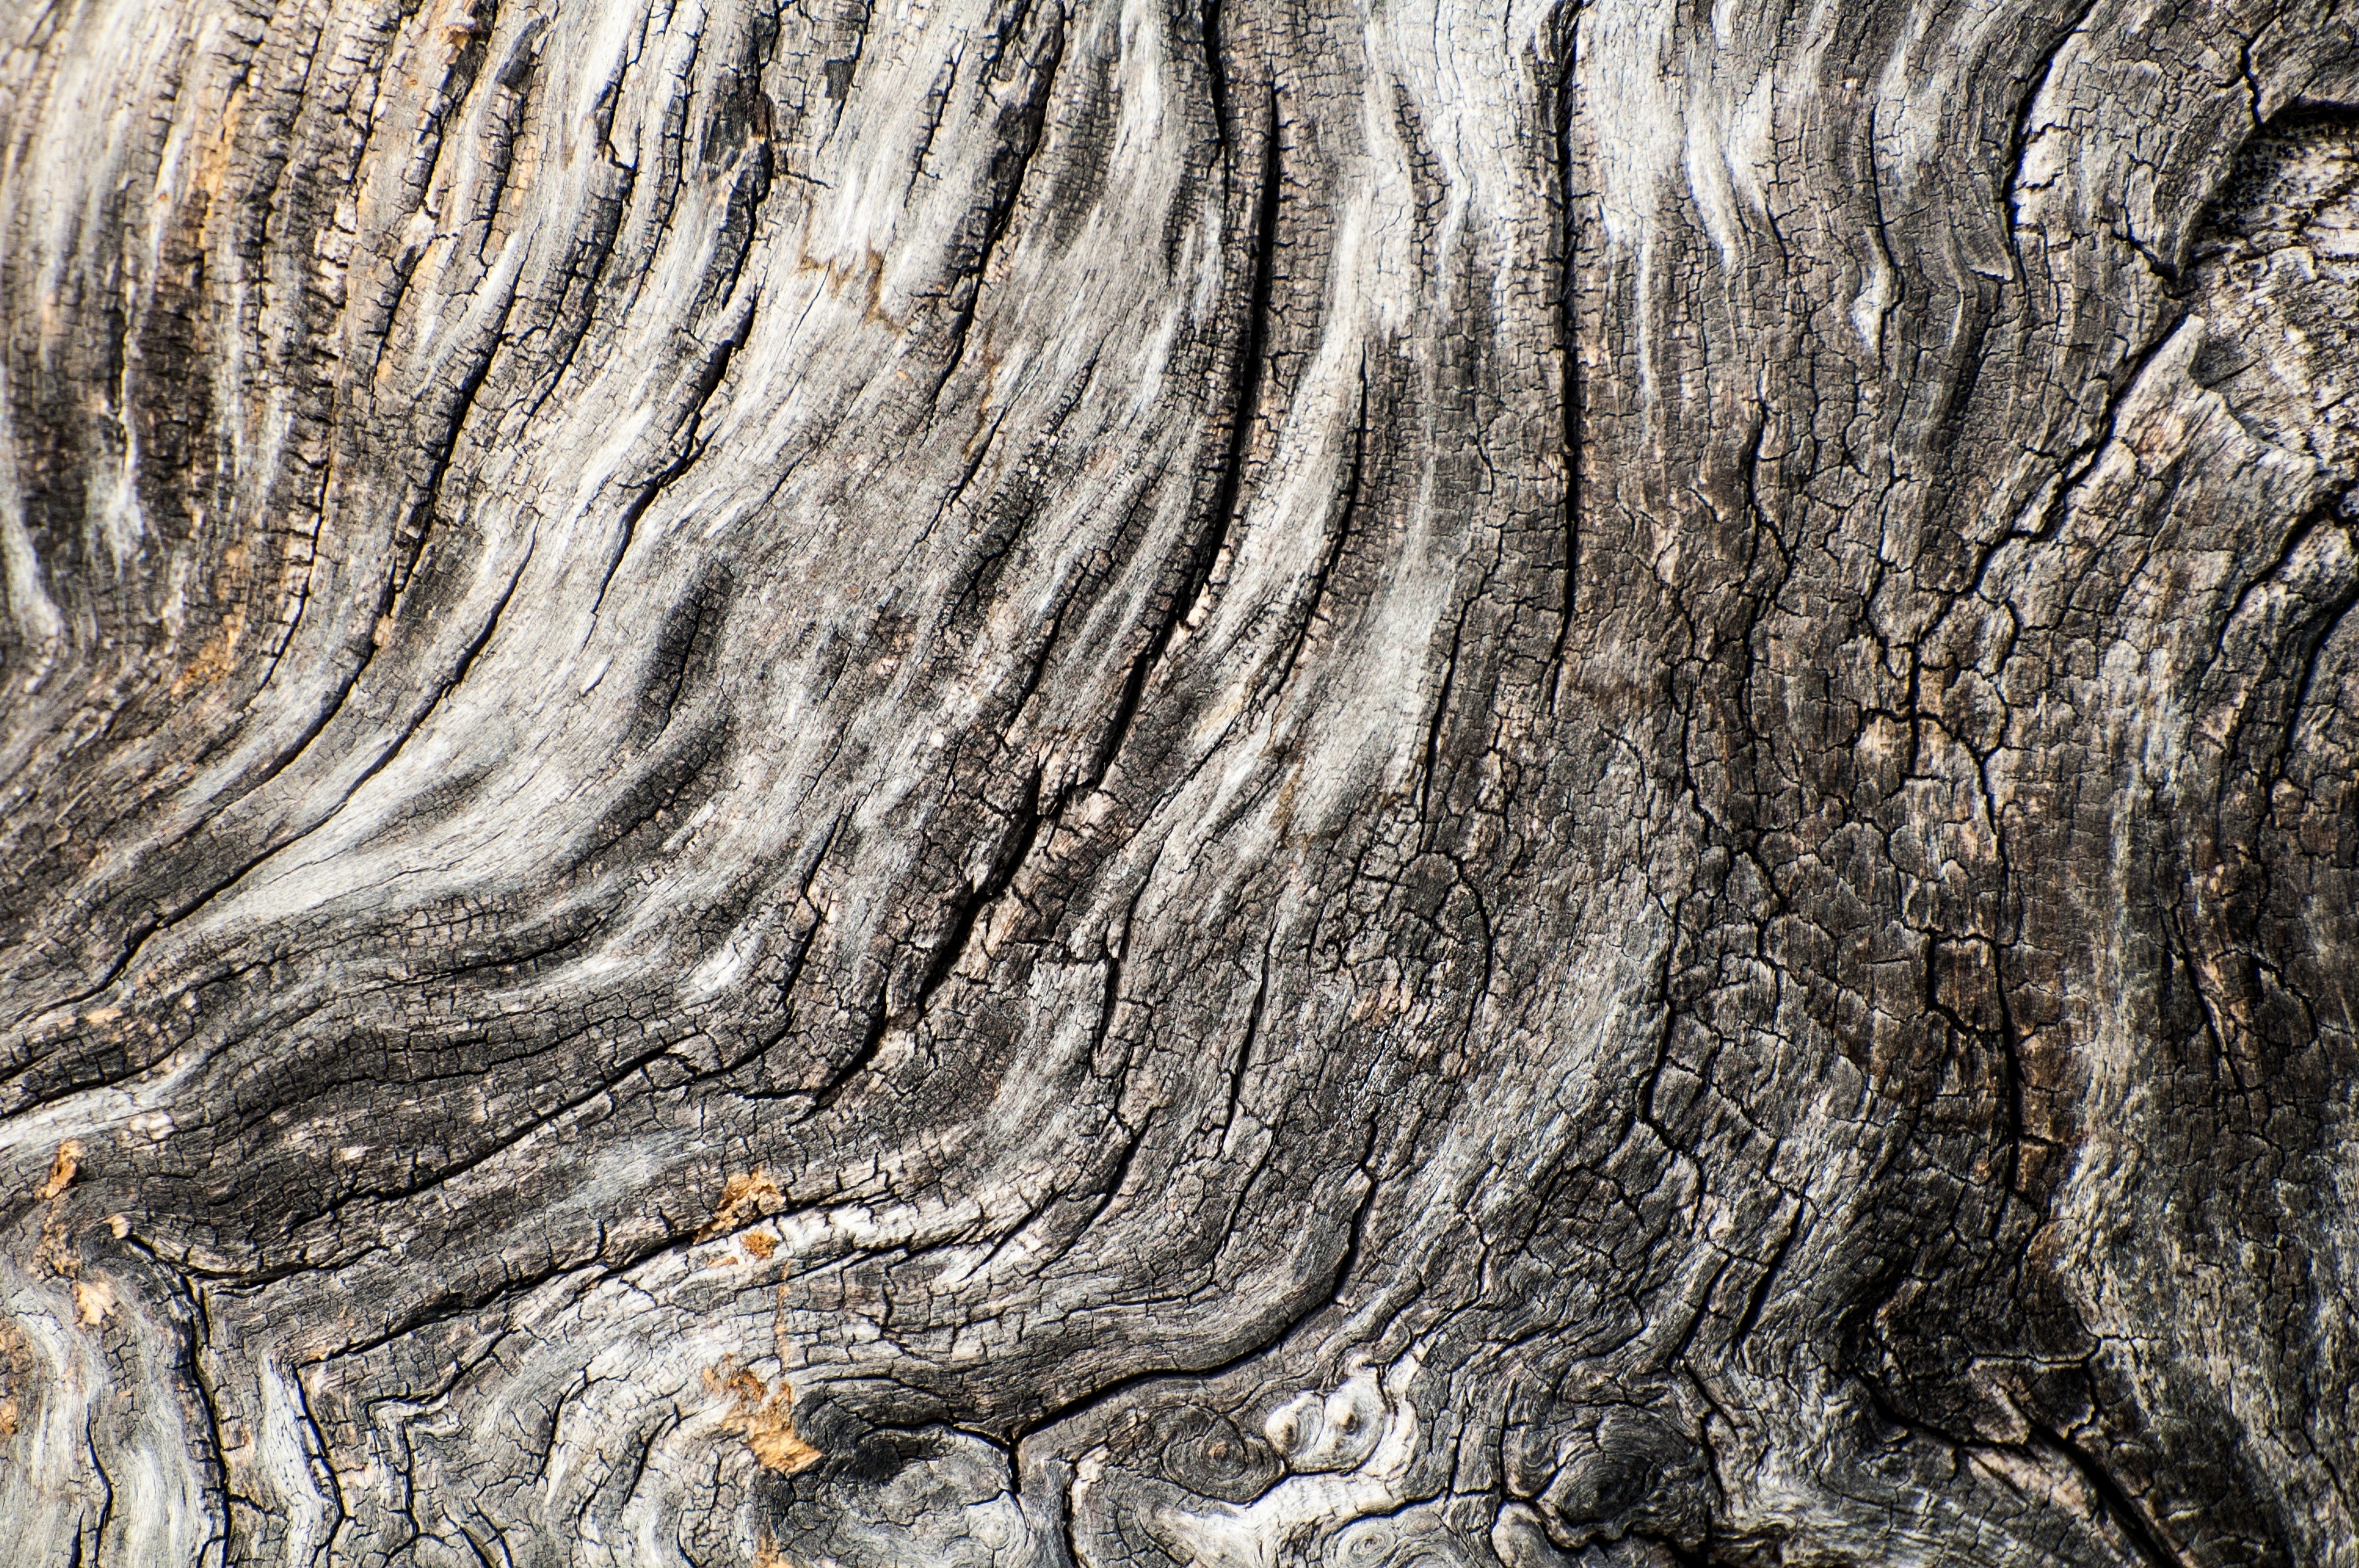
tree, nature, rock, branch, plant, wood, texture, trunk, old, bark, formation, natural, soil, gray, rough, neutral, surface, weathered, root, grey, background, geology, silver, wooden, aging, timber, tree stump, grainy, tree bark, drab, corroded, wood texture, wood bark, plant stem, woody plant, neutral color